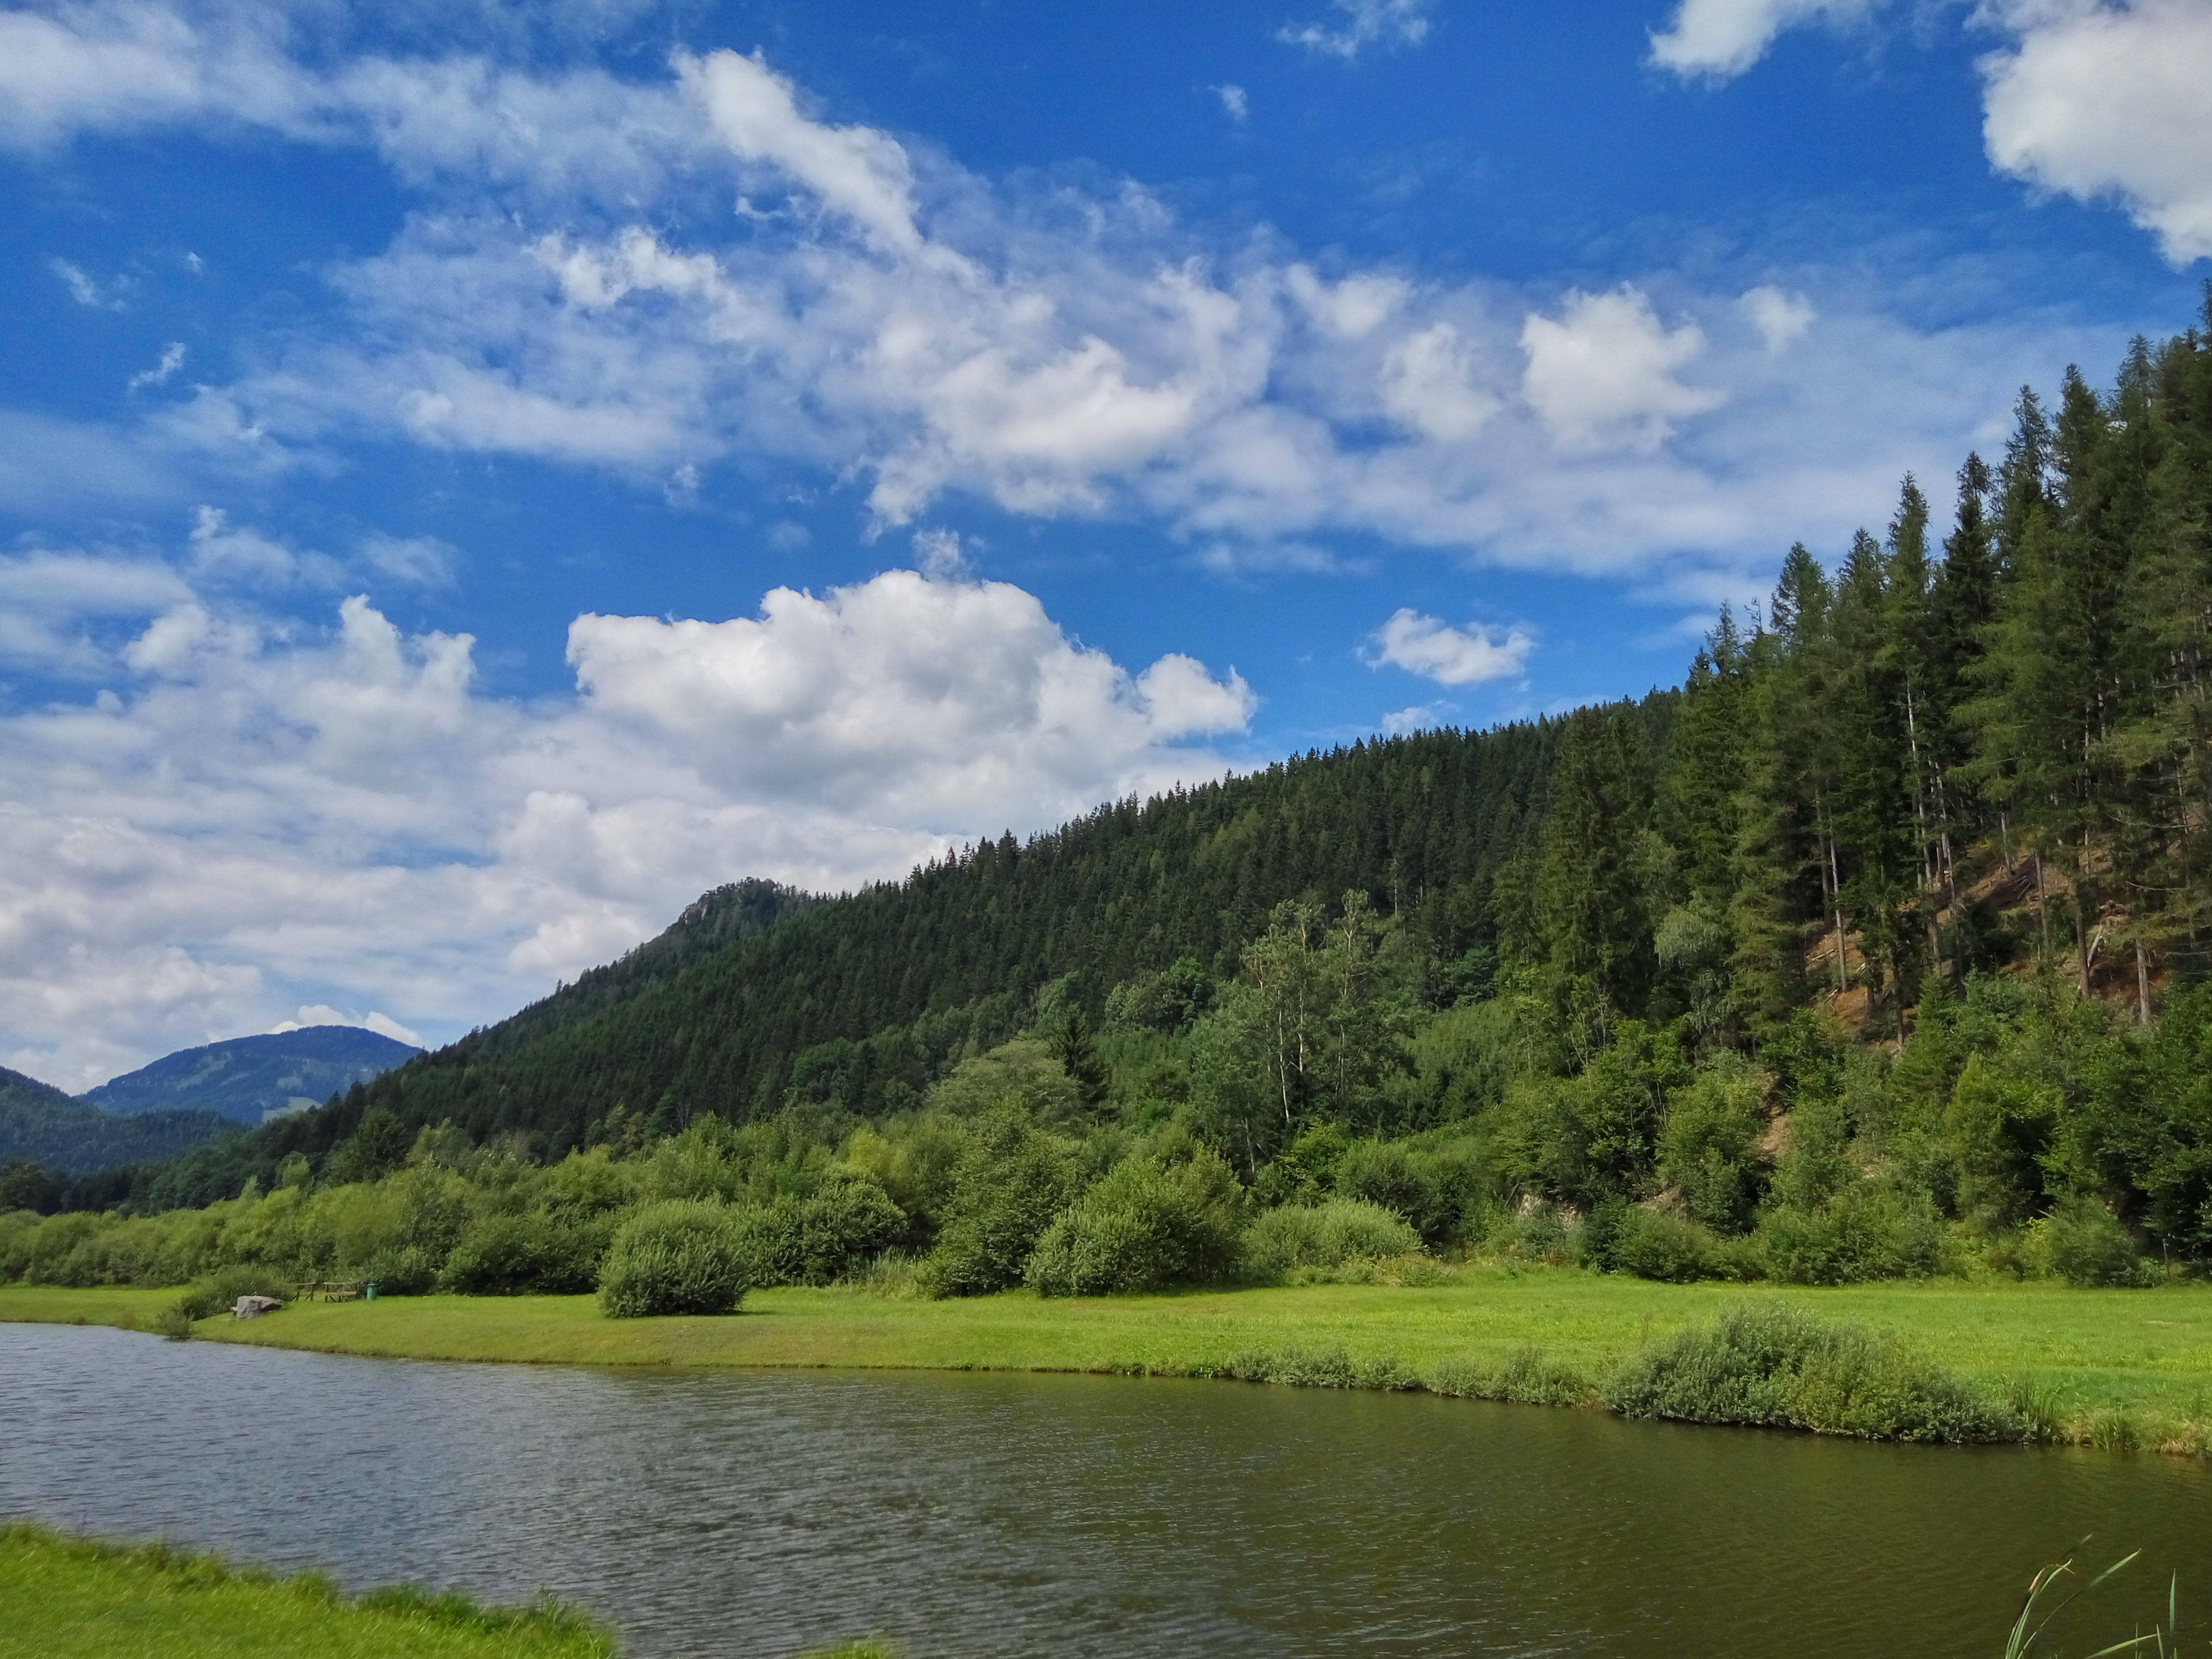
landscape, tree, water, nature, forest, wilderness, mountain, cloud, sky, meadow, lake, river, mountain range, reflection, blue, fjord, reservoir, highland, body of water, clouds, loch, ecosystem, styria, clouds form, landform, tarn, semmering, geographical feature, mountainous landforms